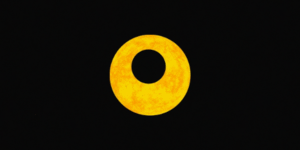
L'effet Rossiter-McLaughlin est un phénomène spectroscopique observé lorsqu'un corps éclipsant transite devant la surface de l'étoile primaire autour de laquelle il effectue son orbite.
Un objet d'intérêt de Kepler, en anglais Kepler Object of Interest, est une étoile observée par le télescope spatial Kepler pour laquelle un candidat de planète en transit a été détecté. Les KOI forment un sous-ensemble d'une liste de 150 000 étoiles sélectionnées pour le programme Kepler, qui est elle-même un sous-ensemble du Kepler Input Catalog.